M. Louise Stanley

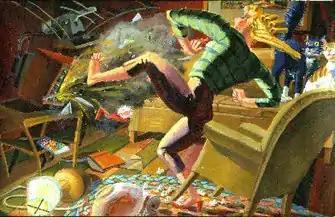
M. Louise Stanley, "Outside Interference", gouache on paper, 26" x 40" 1988.

In contemporary scenes, Stanley chronicles romance, friendship, and art-world experiences; "Artweek"'s Cathy Curtis described them as "the art world's answer to Dorothy Parker, Erma Bombeck, and Erica Jong." In "Sacred and Profane Love" (1982) and "All That Glitters Is Not Gold" (1988), women confront romantic predicaments: fighting to redirect her man's attention from a nearby nude statue, or in the latter, women's fruitless curiosity about men. Curator Susan Landauer suggests Stanley's work often carries a "mischievous confessional irony," achieved by inserting an alter ego that reviewers describe as an ideal woman as envisioned by junior-high teen steeped in 1950s daytime television, "Archie Comics" and "Seventeen" magazine. "Jupiter and Io" (1981) and "Pygmaliana" (1985) offer sexual fantasies—the alter ego cavorting with lusty gods or spirits sprung to life from mid-air or paintings—while "Outside Interference" (1988) shows her violently kicking in her television. In other cases, she confronts artistic crises and scenarios: bravely wielding palette and brush to confront her own enormous, Athena-shaped shadow ("A Painting of Courage", 1991), solitarily smoking on a bed in Van Gogh's famed bedroom, facing male critics ("Judgment of Paris", 2005), or attempting to cheer up Durer’s sad-faced angel in "Melancolia (after Dürer)" (2012).